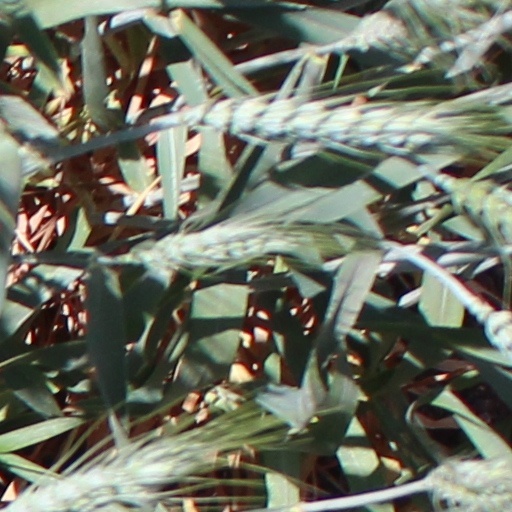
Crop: wheat